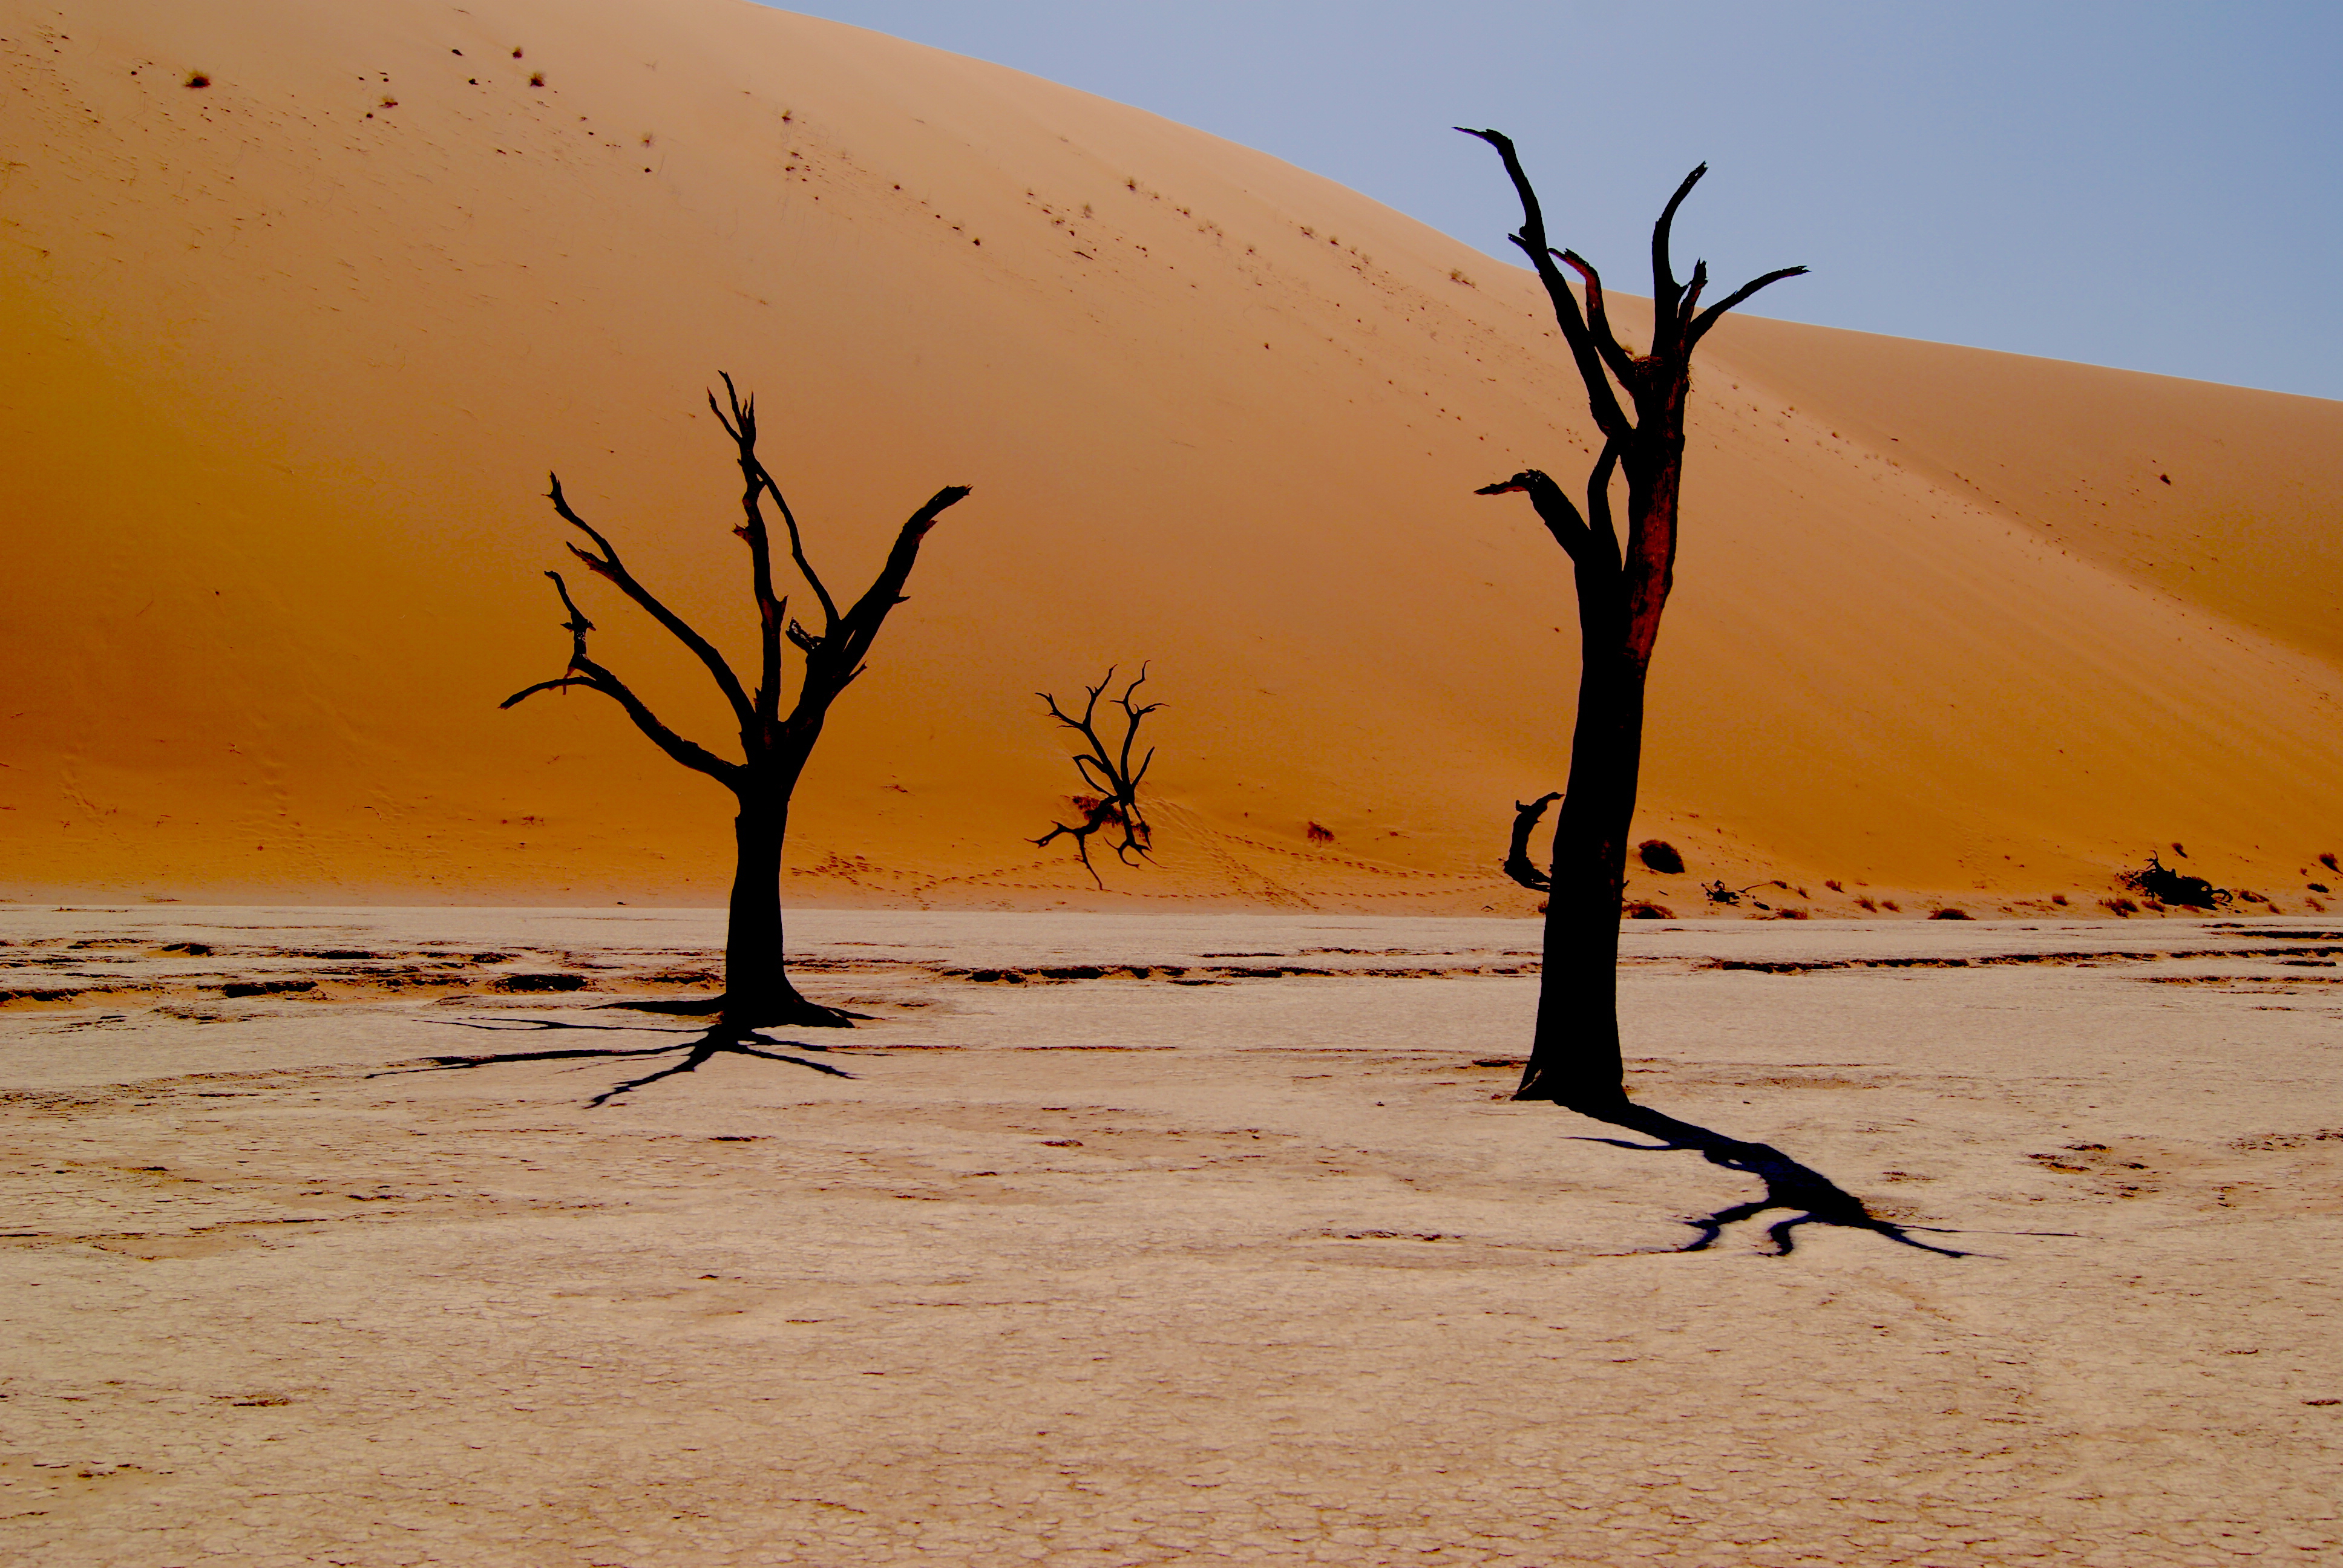
beach, landscape, sea, coast, sand, ocean, horizon, sunrise, sunset, morning, arid, desert, dune, shore, wave, wind, dawn, dusk, savanna, habitat, sahara, landform, deadvlei, natural environment, aeolian landform